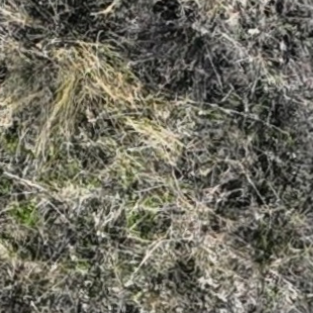
Month: october